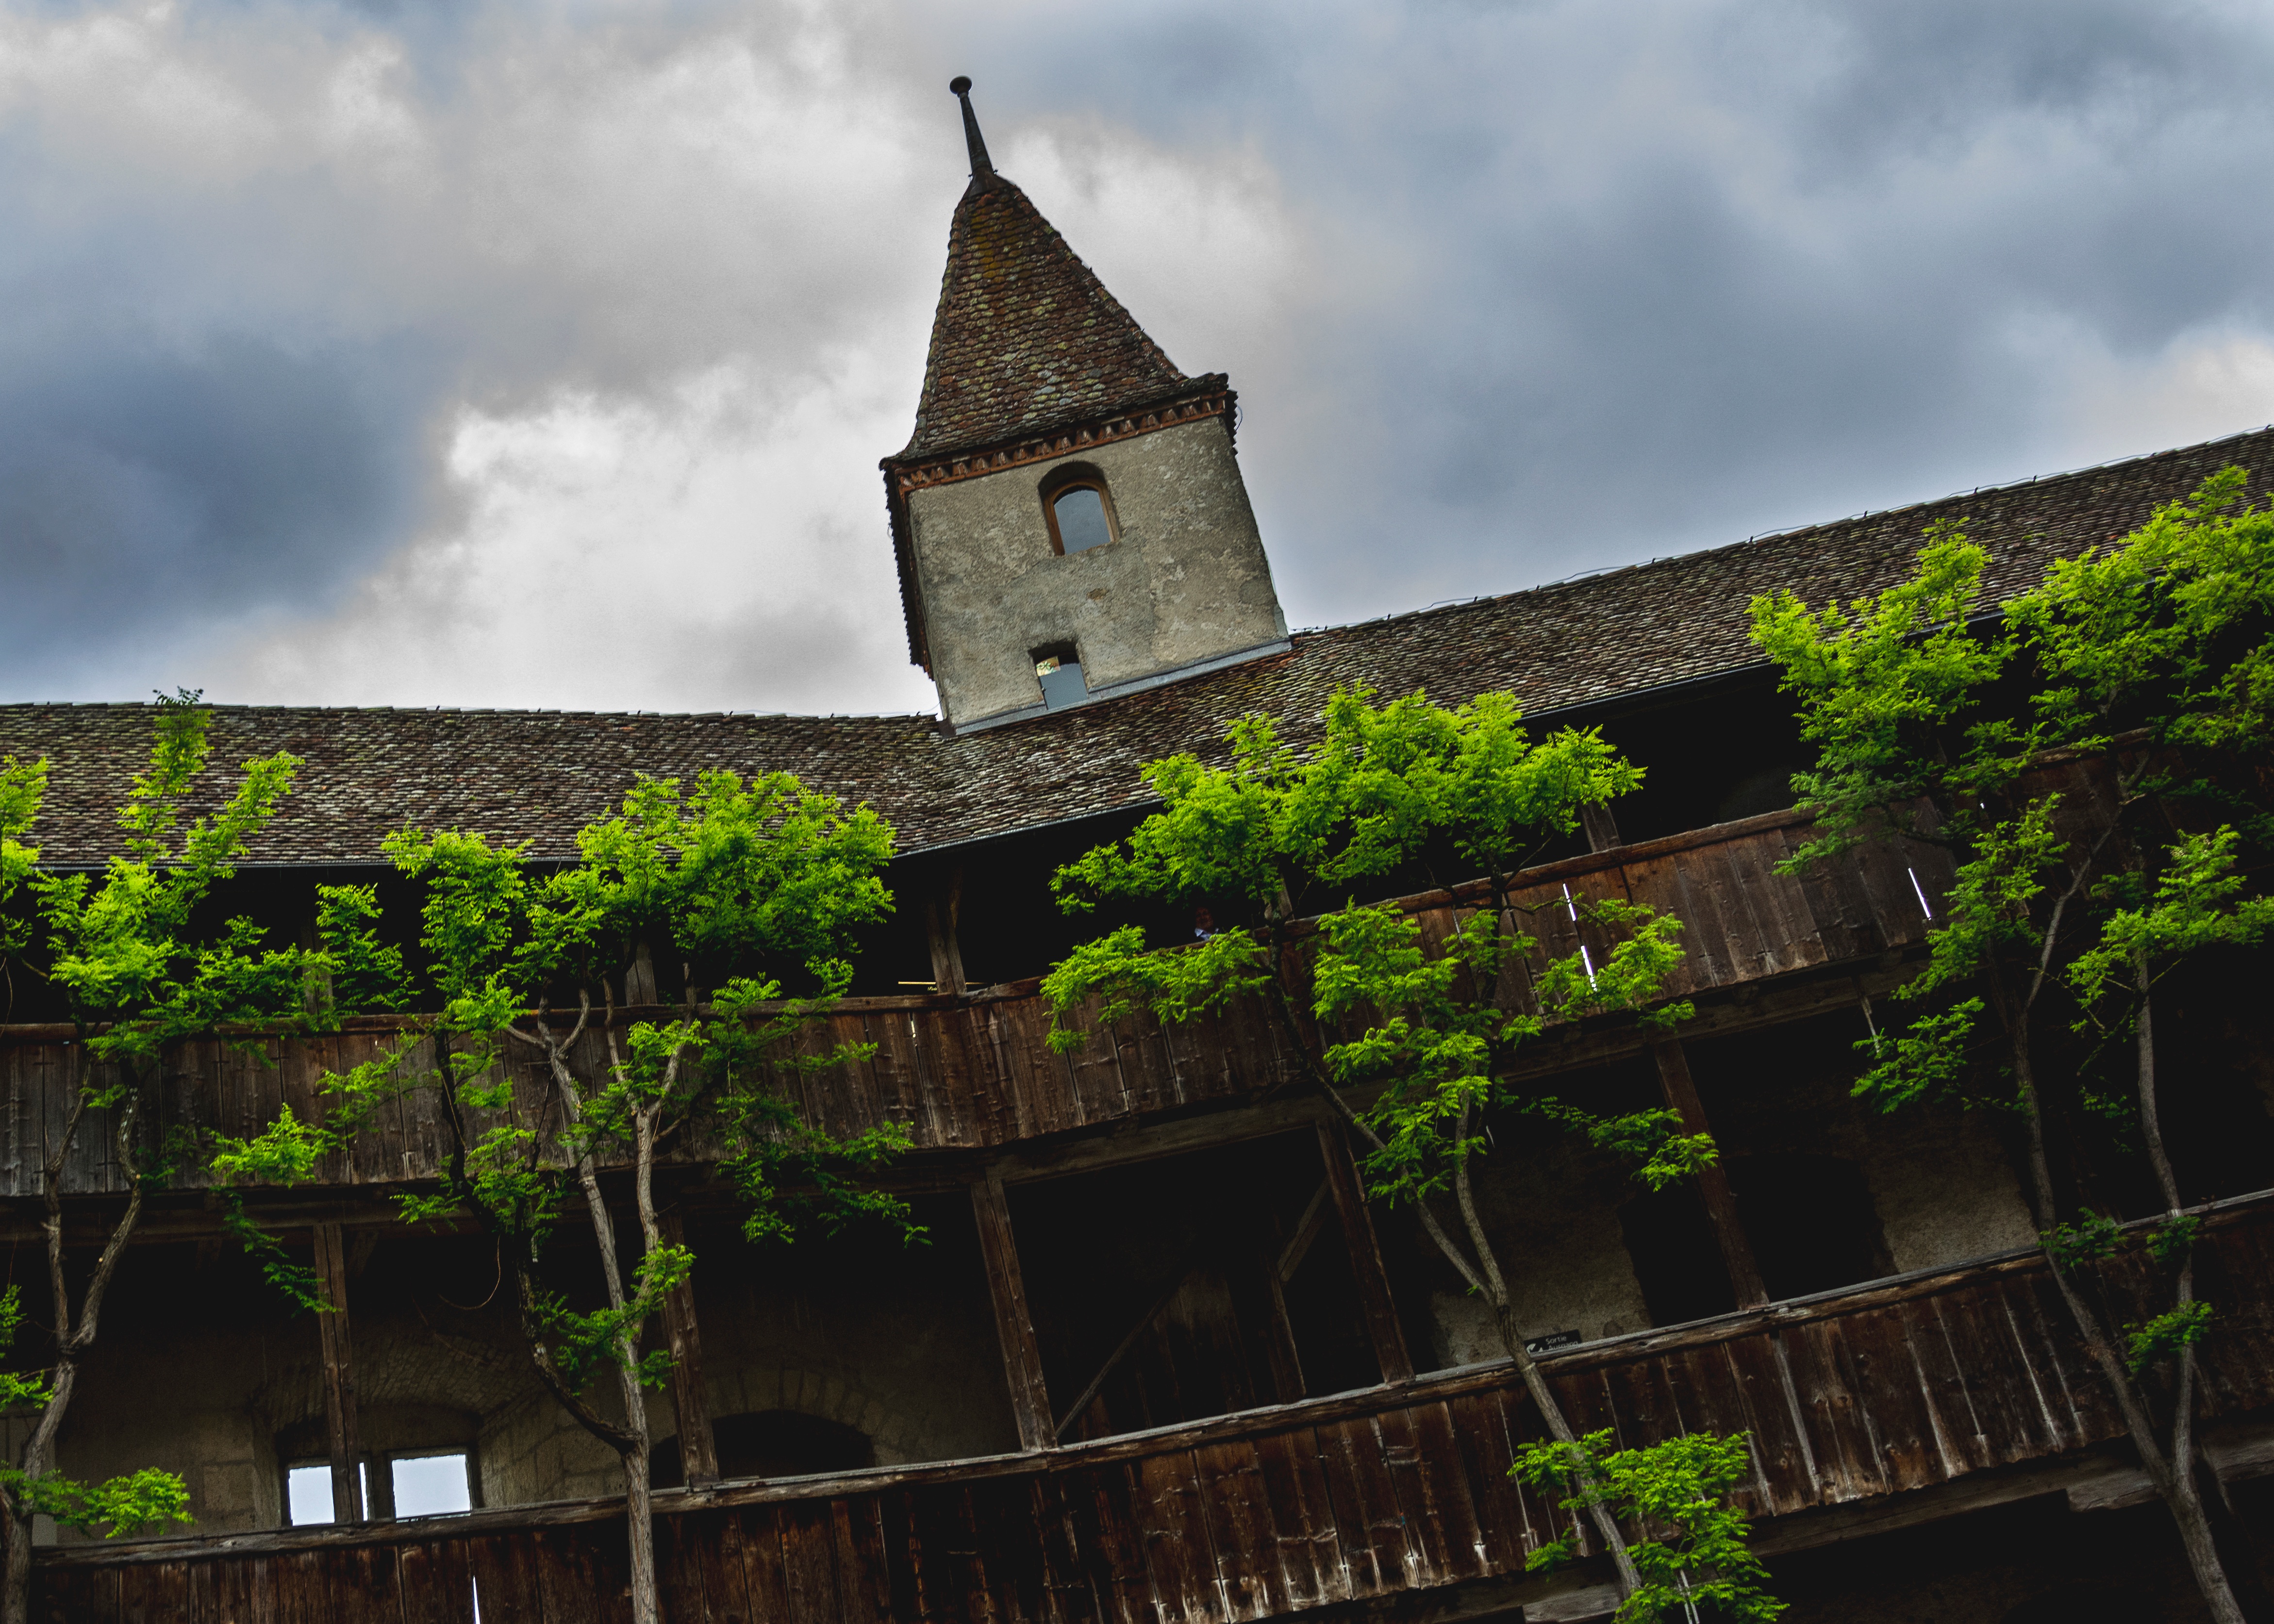
building, chateau, tower, landmark, church, place of worship, rural area